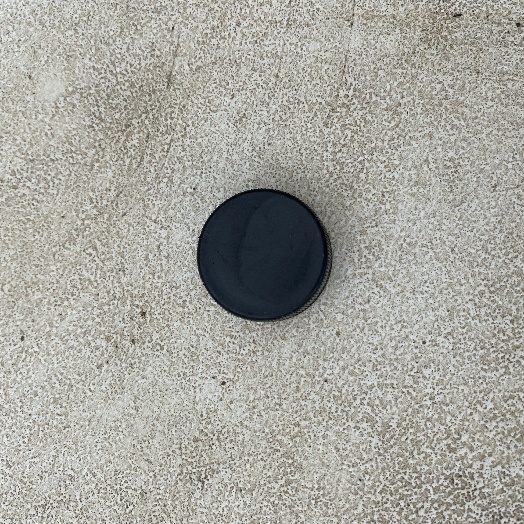
Label: Plastic